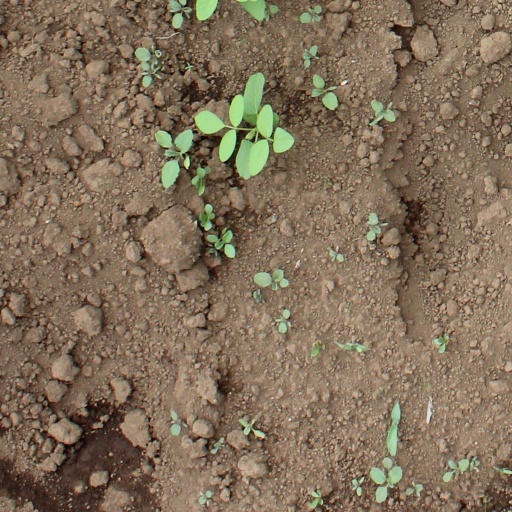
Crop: soybean